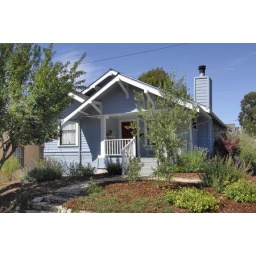
3 bedroom house for rent in Maxwell Park